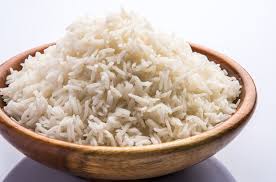
Yemek: pirinc_pilavi